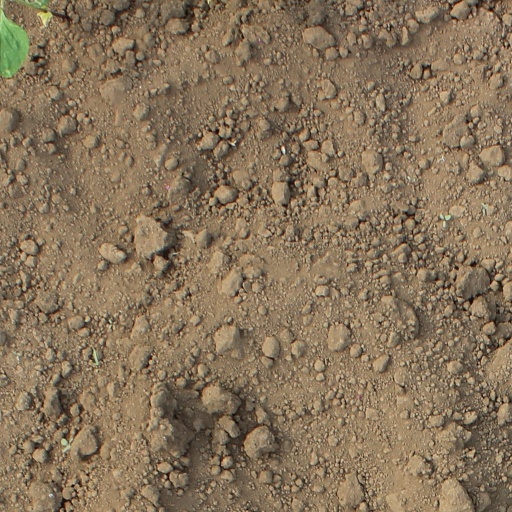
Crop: soybean